Optical fiber

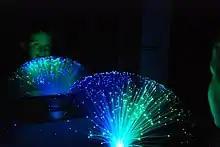
An optical fiber lamp

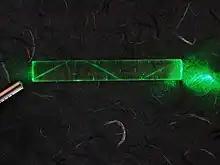
A laser bouncing down an acrylic rod, illustrating the total internal reflection of light in a multi-mode optical fiber

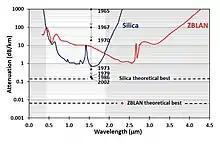
Experimental attenuation curve of low loss multimode silica and ZBLAN fiber. Black triangle points and gray arrows illustrate a four order of magnitude reduction in the attenuation of silica optical fibers over four decades from ~1000 dB/km in 1965 to ~0.17 dB/km in 2005.

Optical fibers are used as light guides in medical and other applications where bright light needs to be shone on a target without a clear line-of-sight path. Many microscopes use fiber-optic light sources to provide intense illumination of samples being studied.